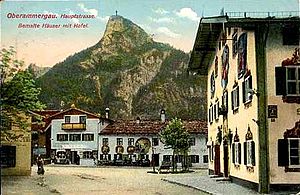
Oberammergau
Oberammergau i 1918 med bjerget Kofel i baggrunden
Oberammergau er en by og en kommune i Landkreis Garmisch-Partenkirchen i Regierungsbezirk Oberbayern i den tyske delstat Bayern. Oberammergau ligger i Ammertal ved floden Ammer/Amper.